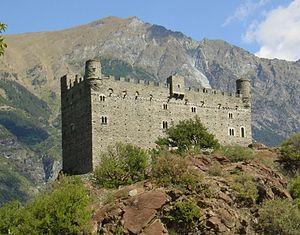
Le château d'Ussel est l'un des plus gros châteaux médiévaux de la Vallée d'Aoste. Il se trouve au sommet d'une colline rocheuse près de Châtillon, dans une position stratégique à l'embouchure du Valtournenche.
Les châteaux valdôtains sont nombreux et importants, et témoignent du passé illustre de cette petite région montagneuse, comme voie de passage alpine.